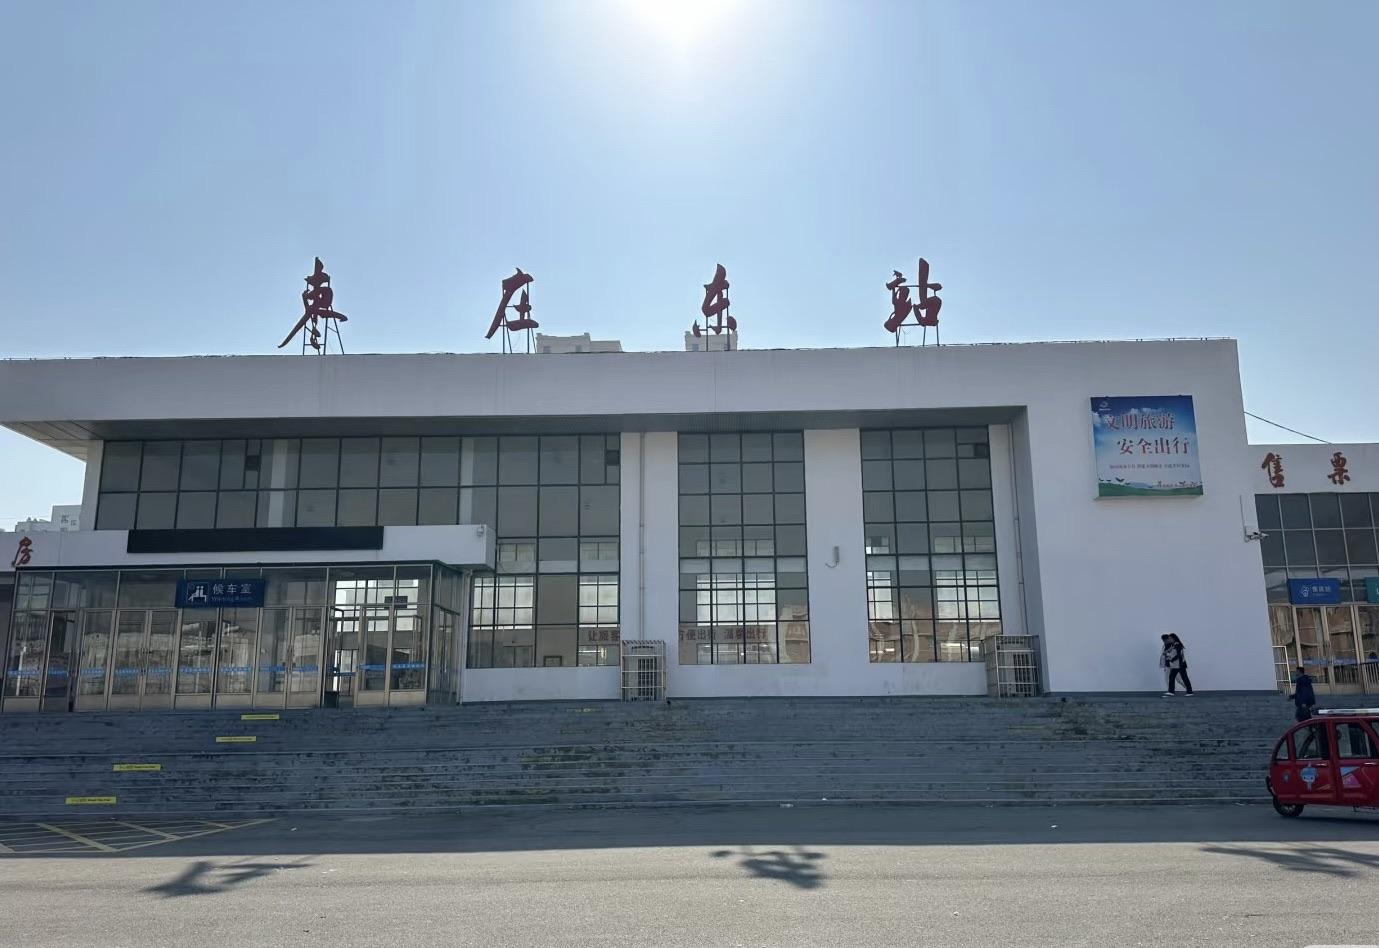
地标名称：枣庄东站
所在城市：枣庄市·市中区